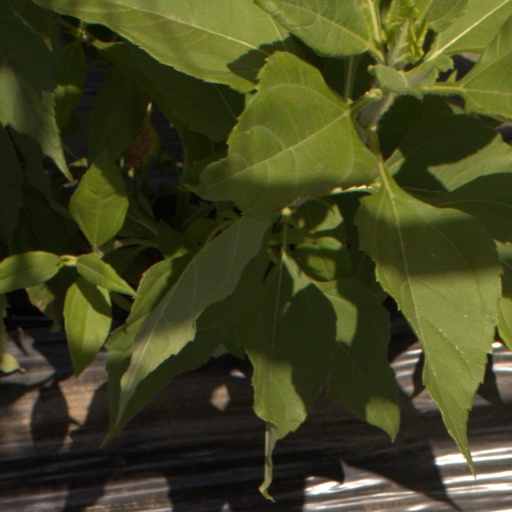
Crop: Jerusalem artichoke